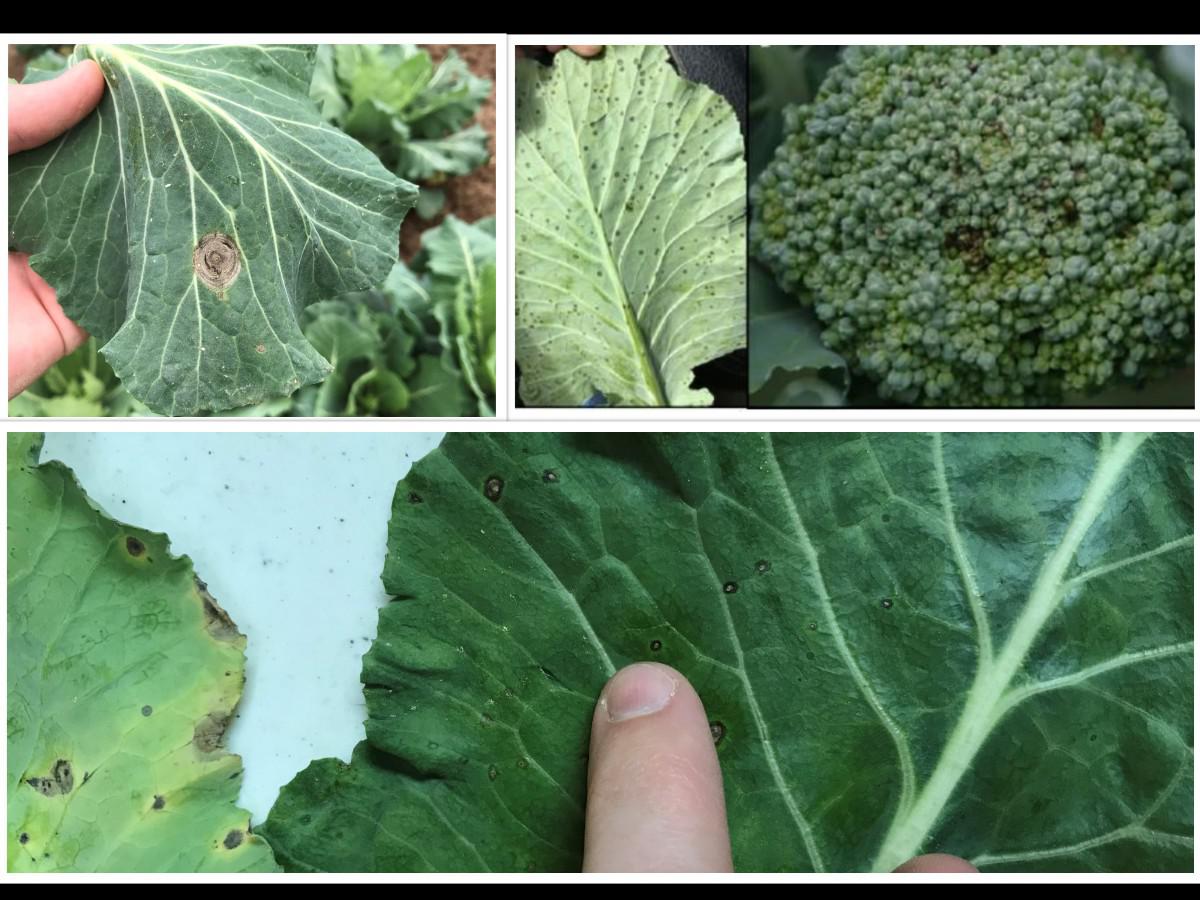
Plant: Broccoli
Disease: broccoli alternaria leaf spot